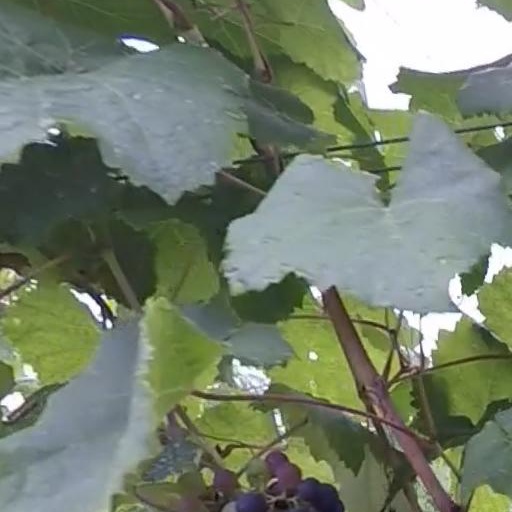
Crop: grape